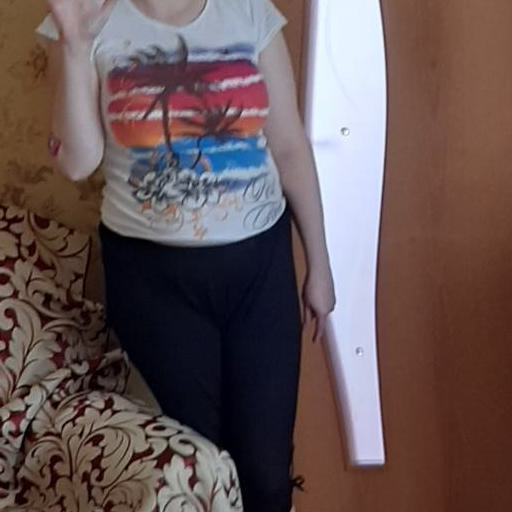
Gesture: no_gesture